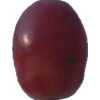
Label: pink_grape